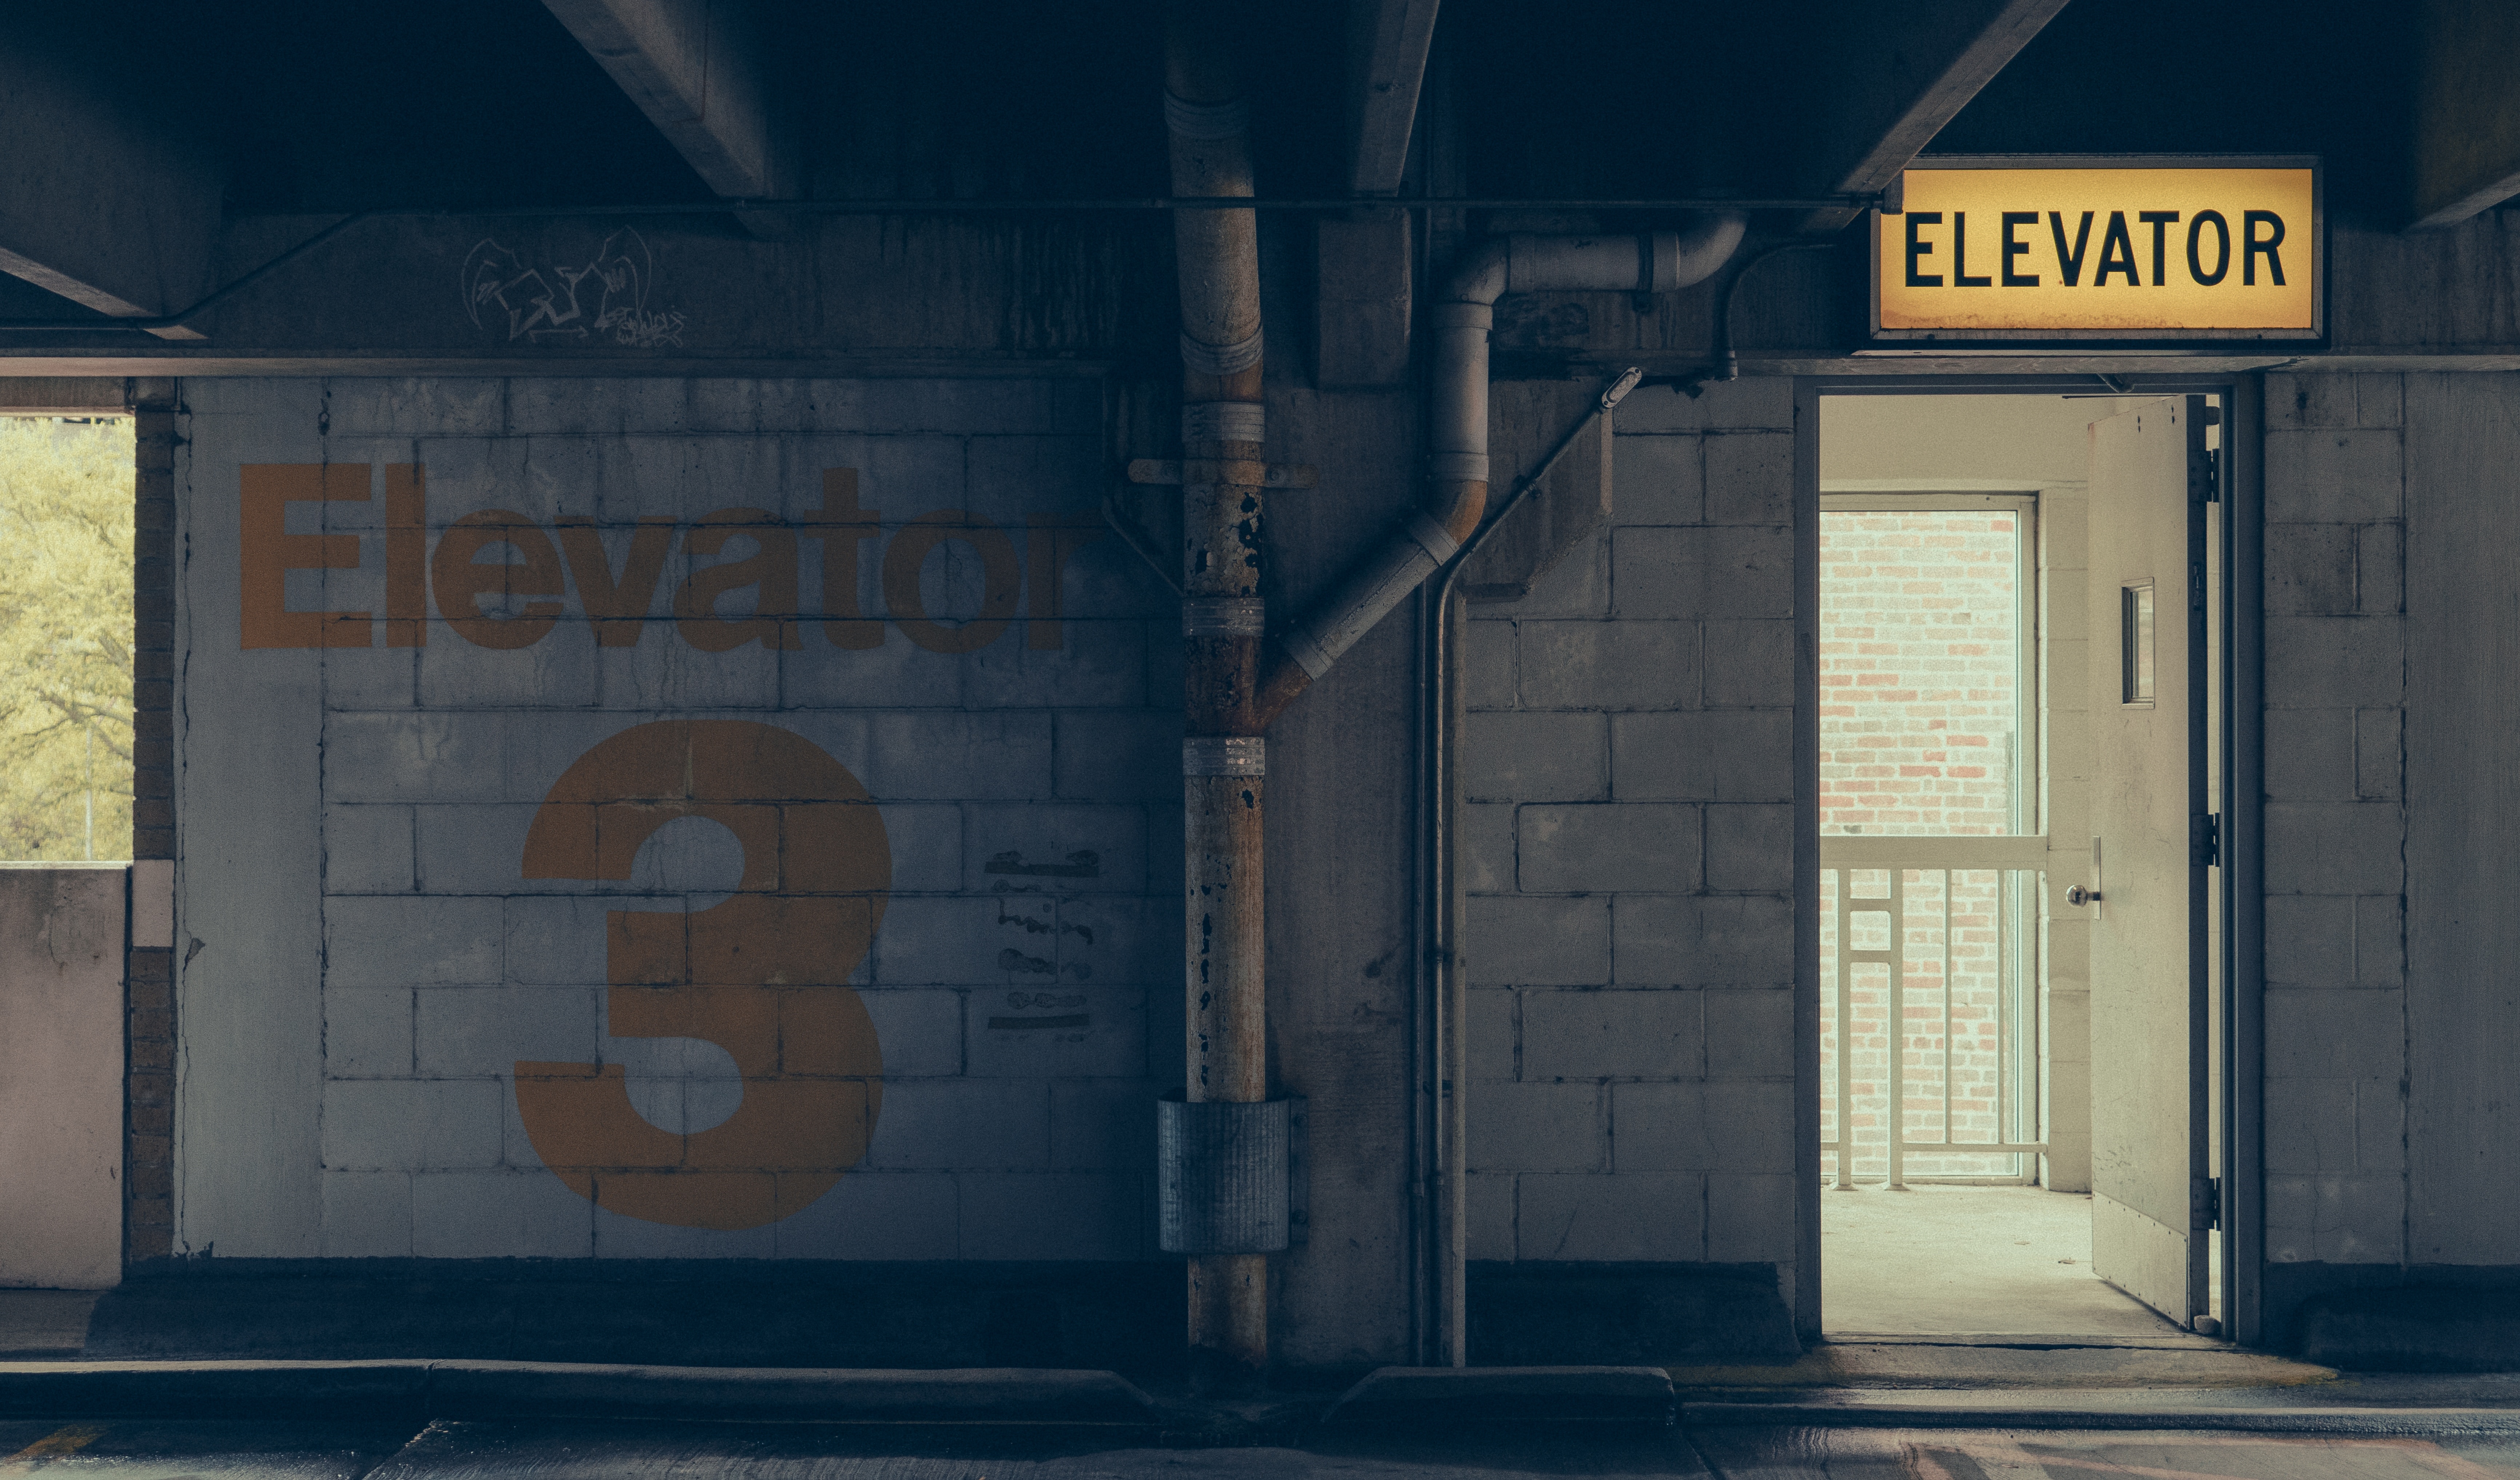
light, architecture, road, street, night, window, building, alley, city, wall, facade, darkness, door, infrastructure, angle, urban area, electrical supply